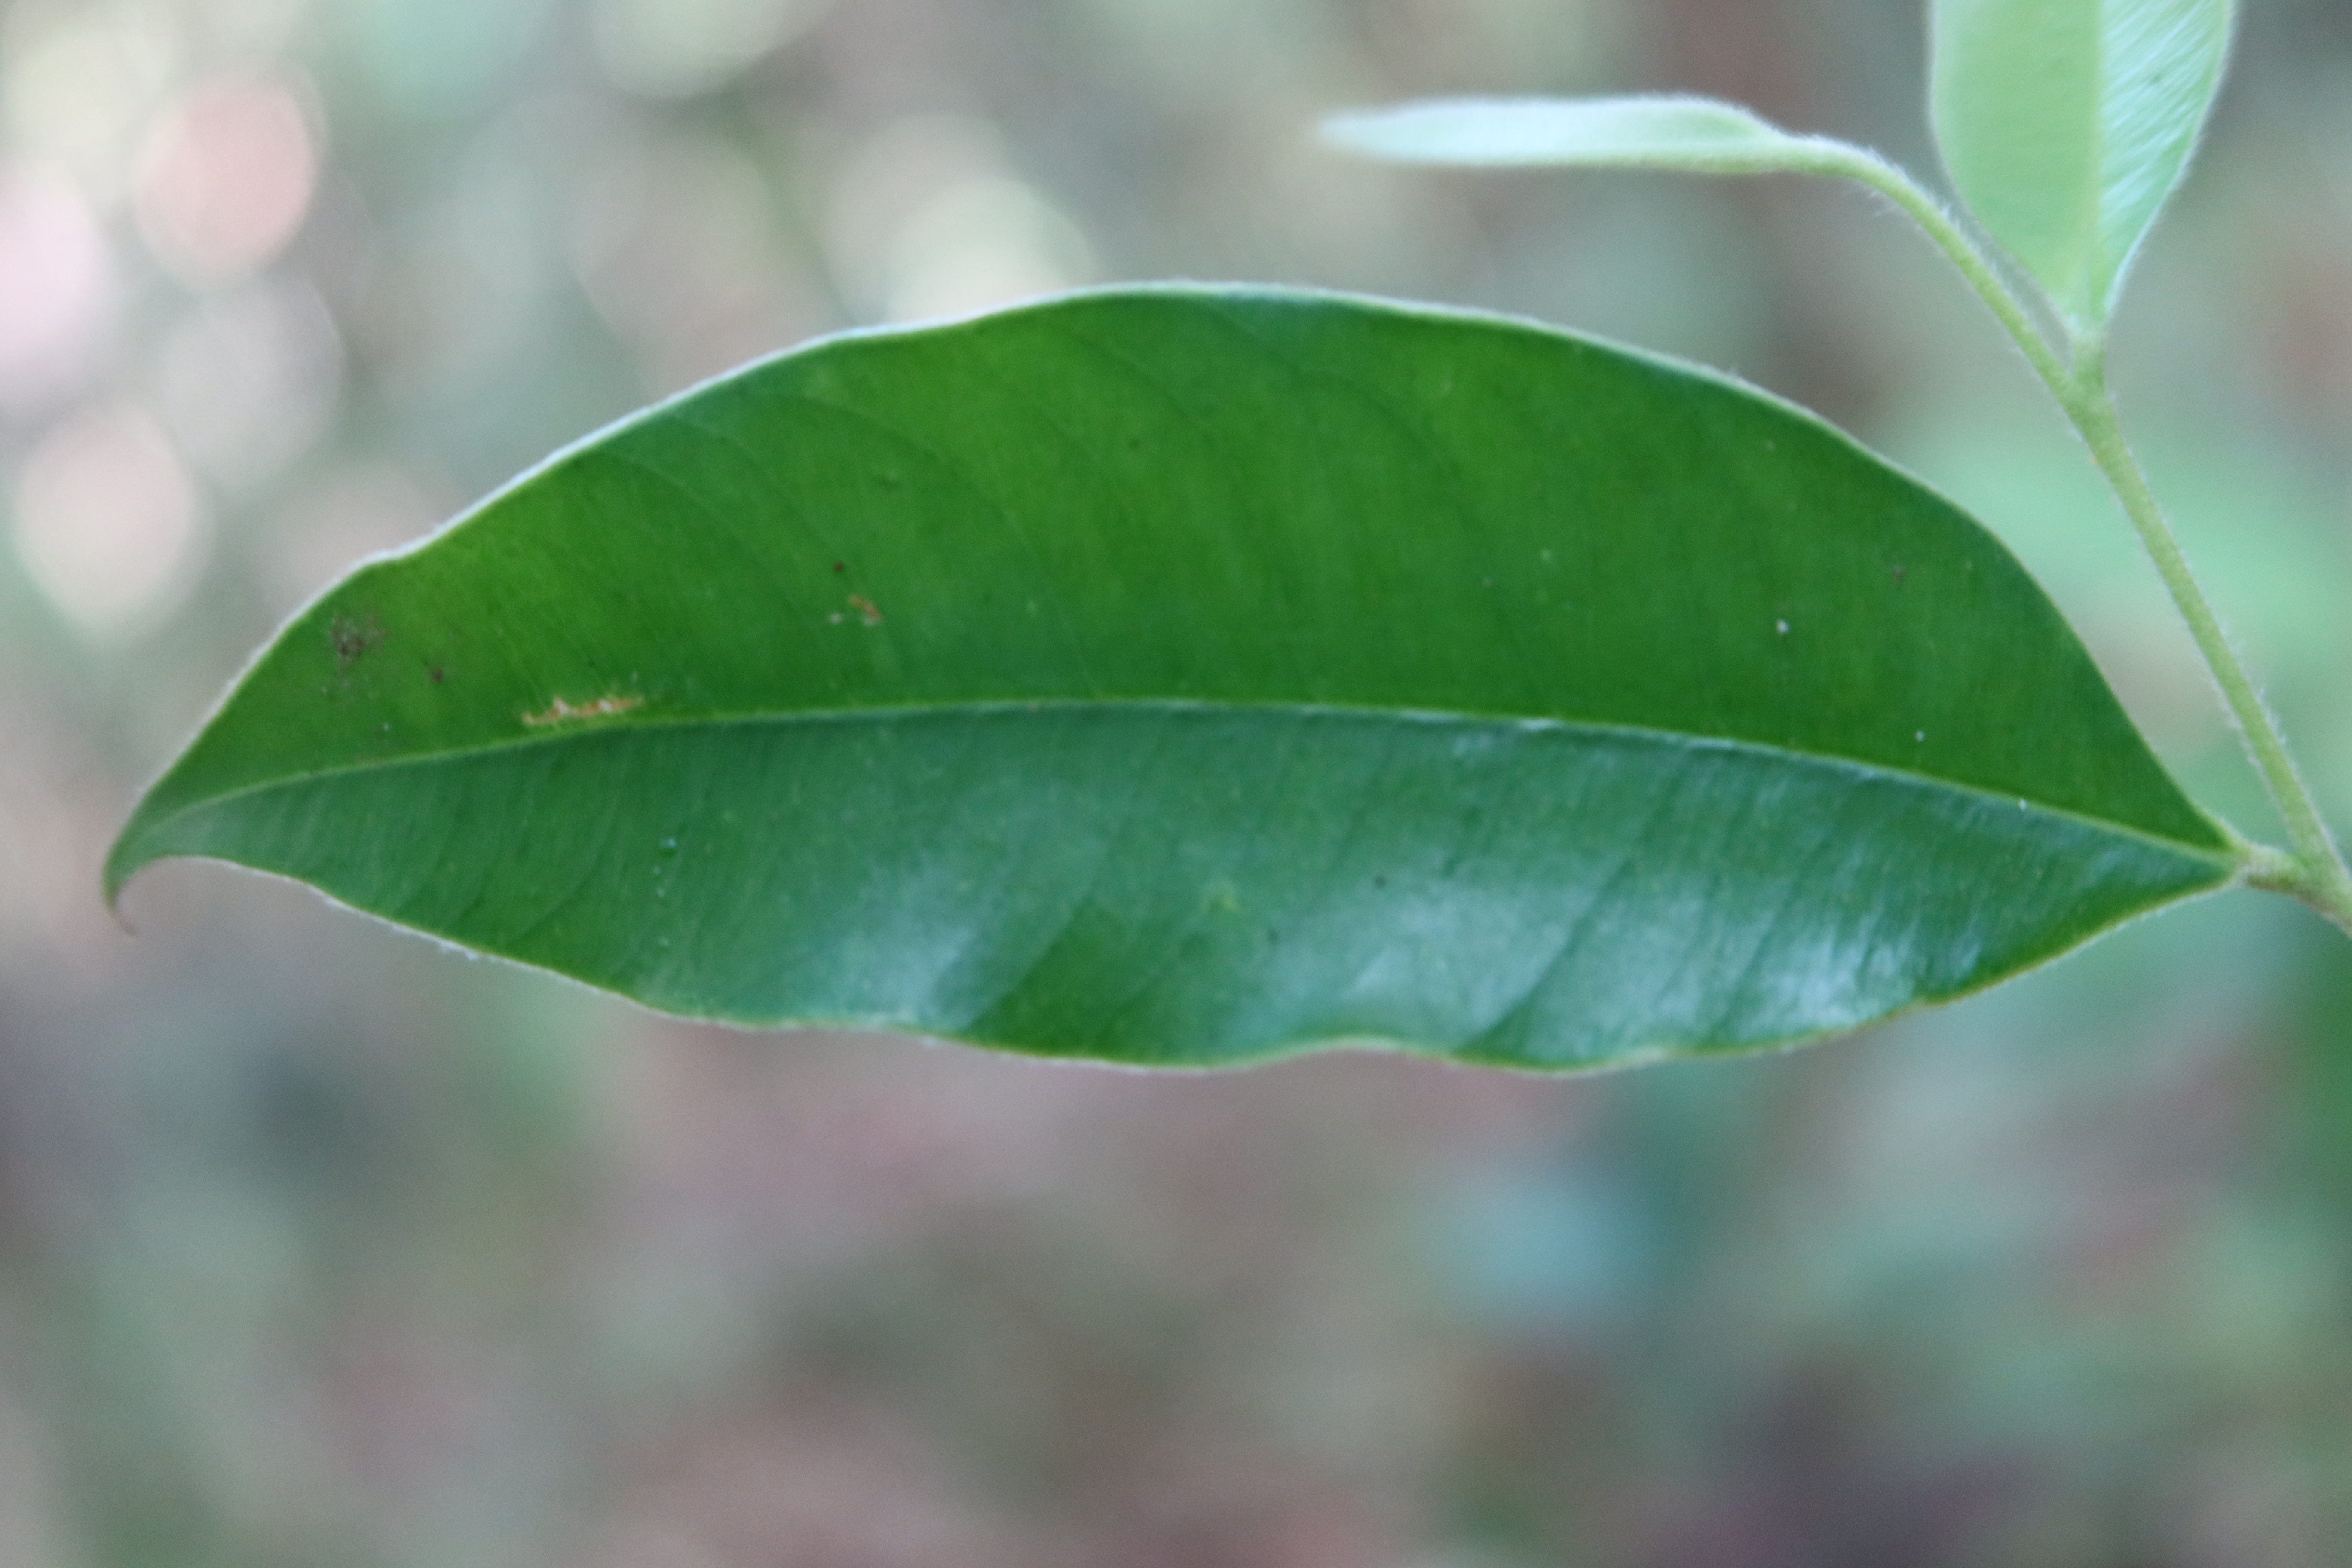
Label: Brown spots